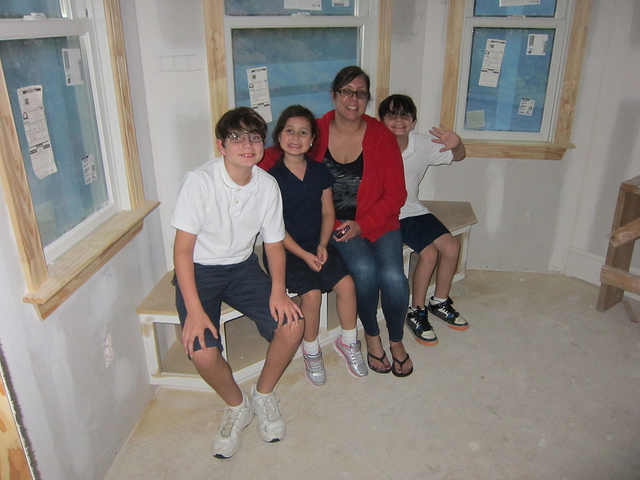
user: Given an image and a question. Answer the question in a short answer. Question: What is the percentage of families that have this amount of kids in them in the world? Short Answer:
assistant: 41%